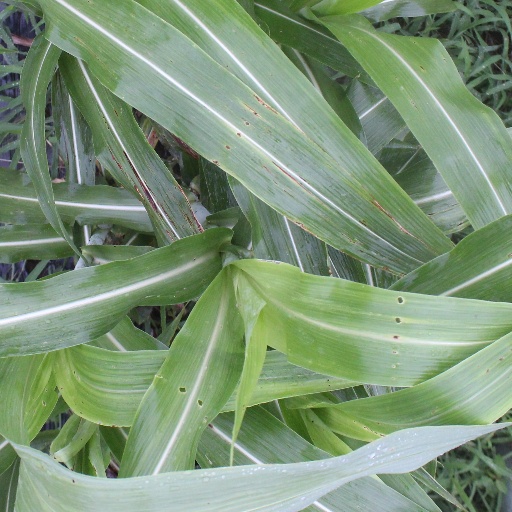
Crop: sorghum